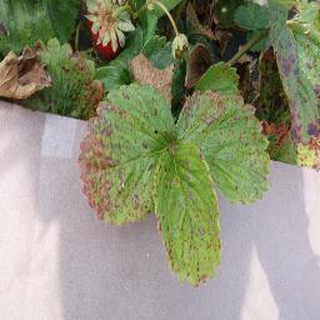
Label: strawberry_leaf_scorch